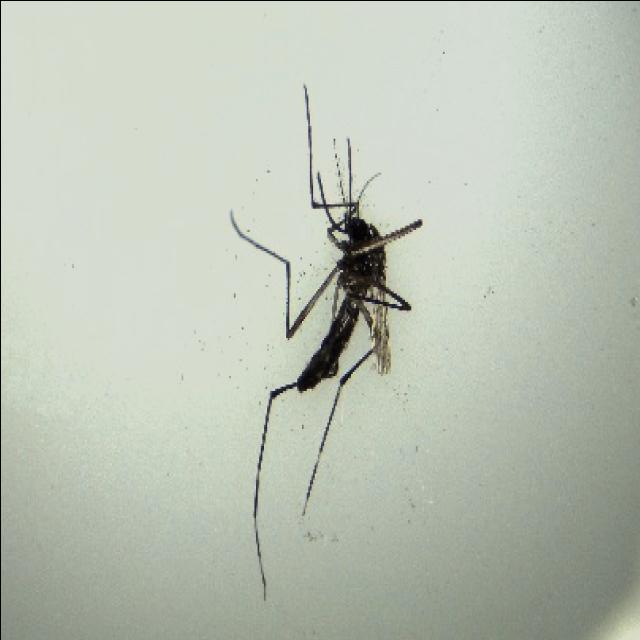
Species: aedes_albopictus